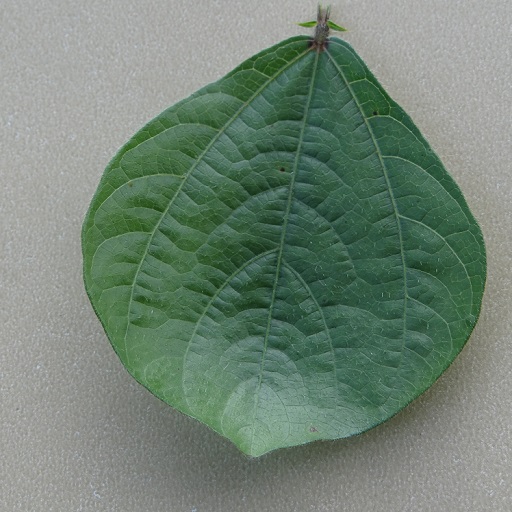
Label: Healthy